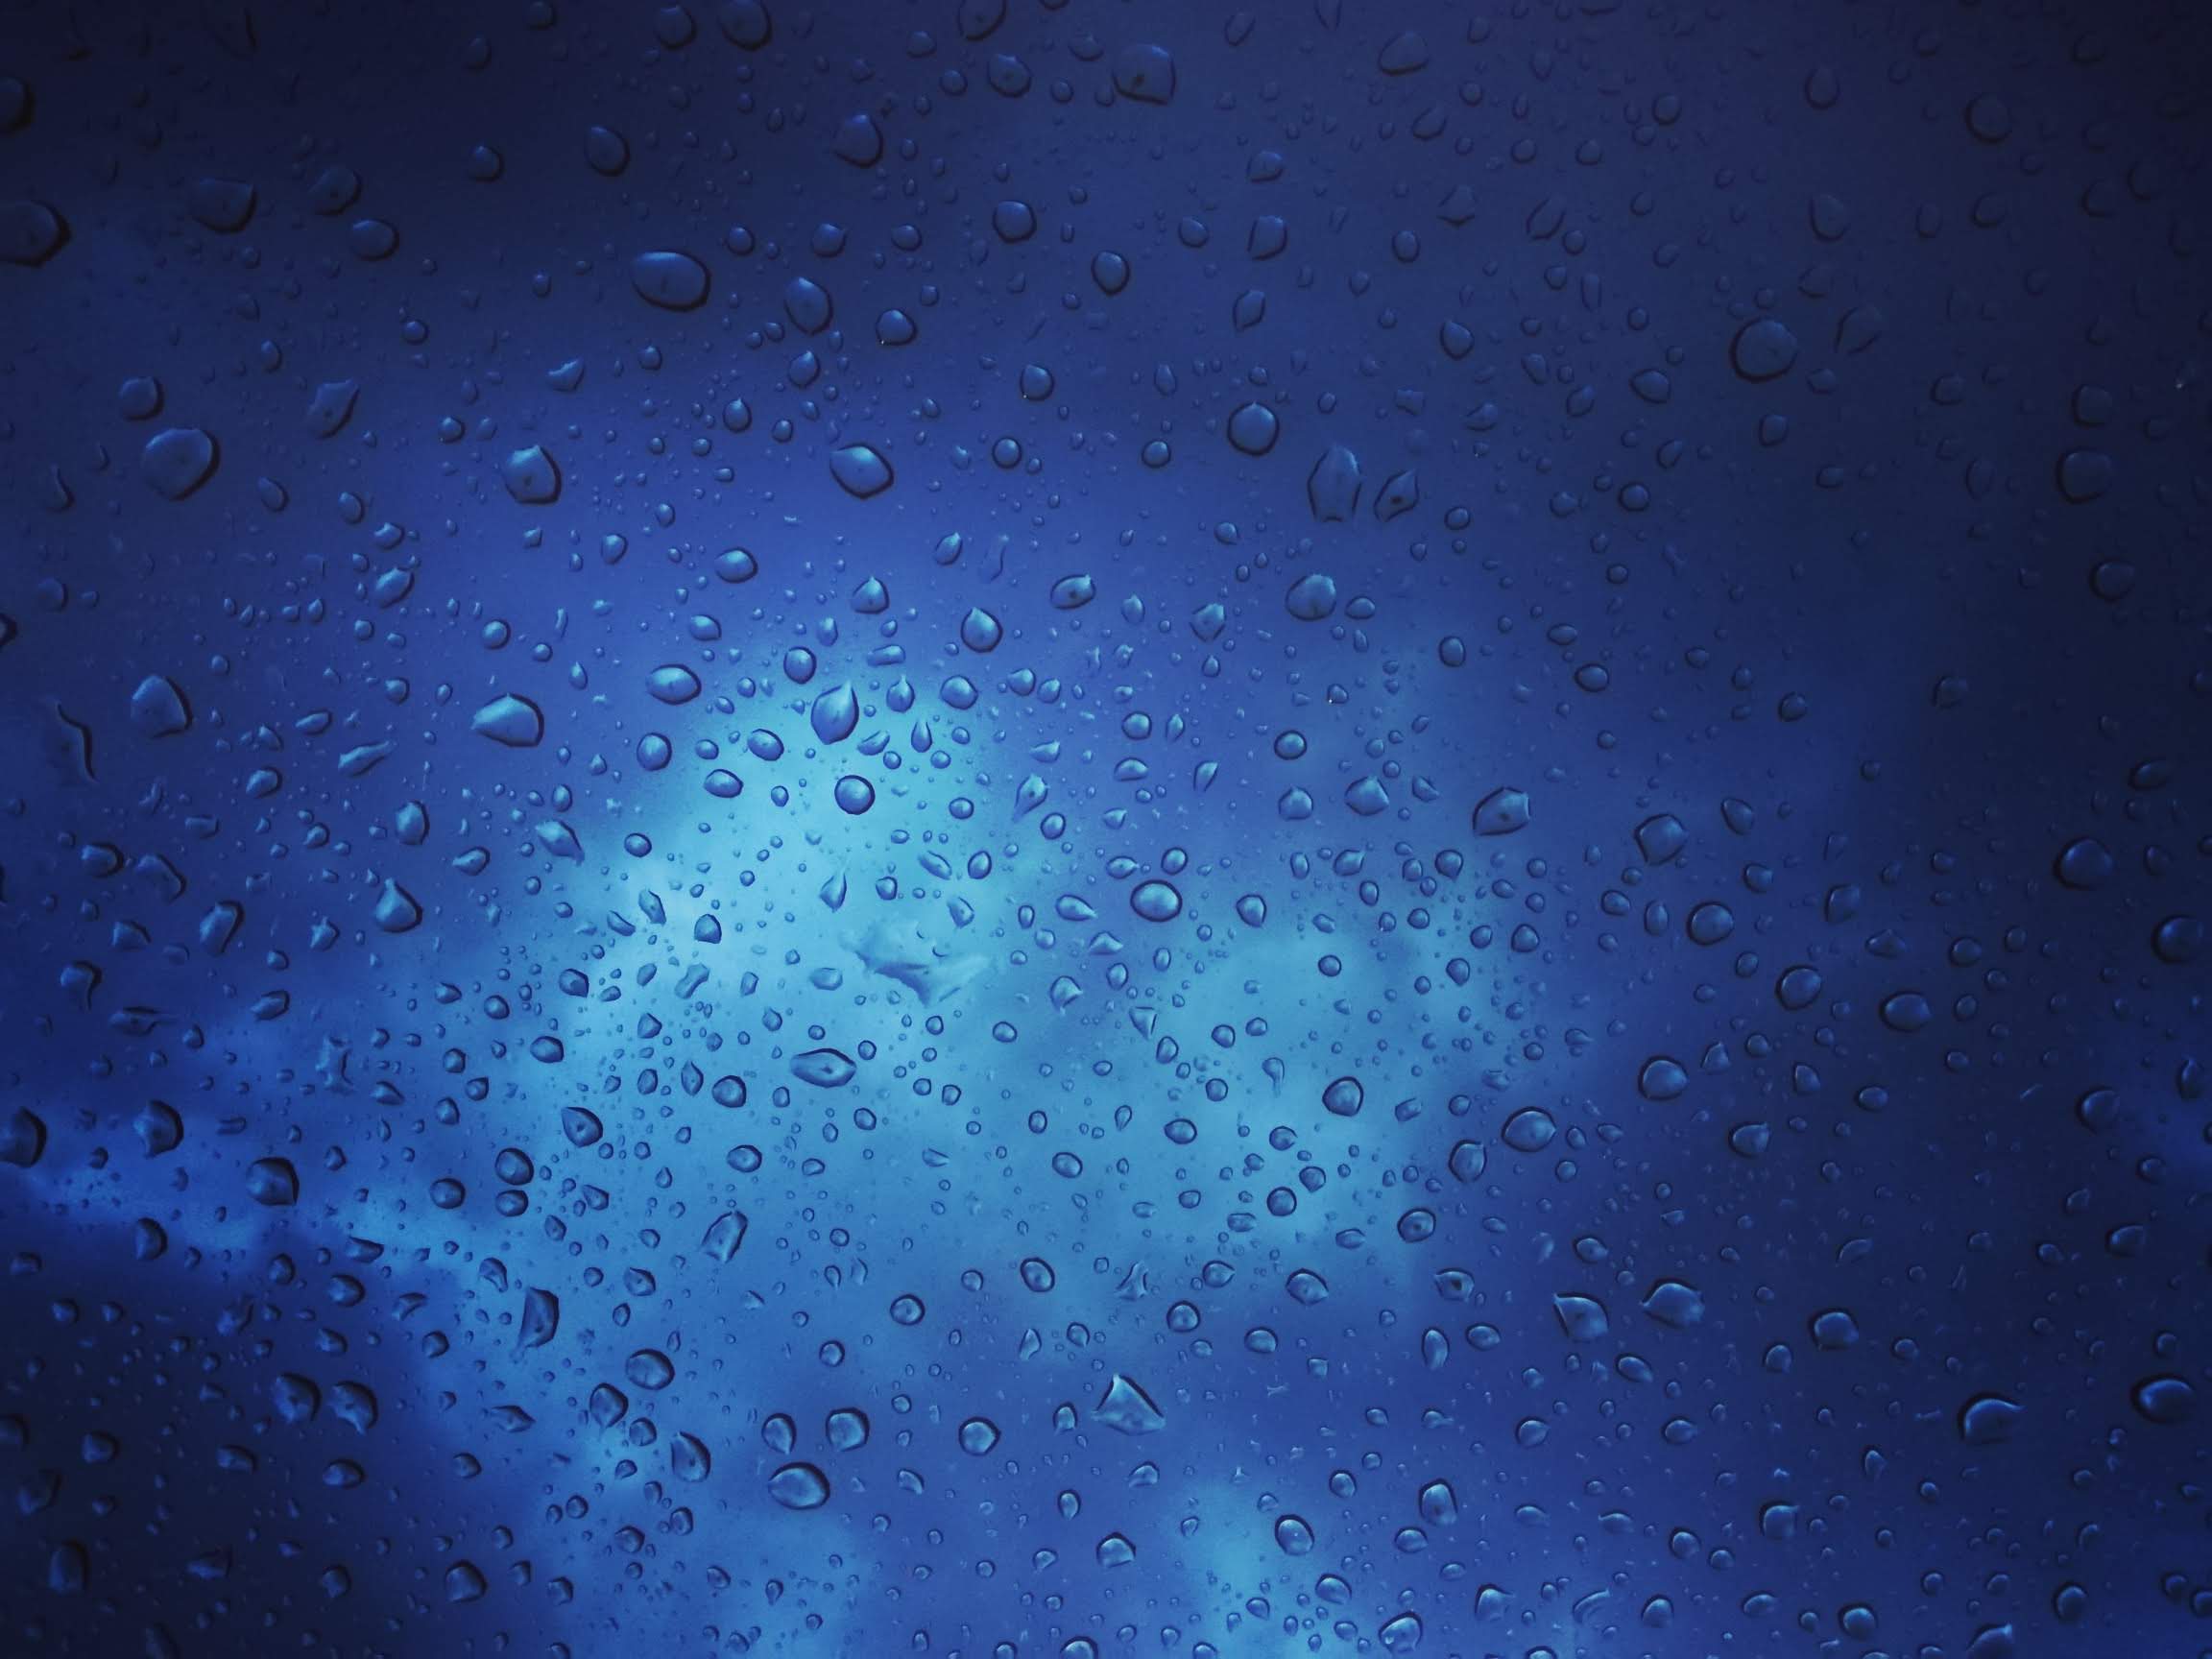
blue, water, sky, atmosphere, azure, electric blue, space, night